Tarbert, Kintyre

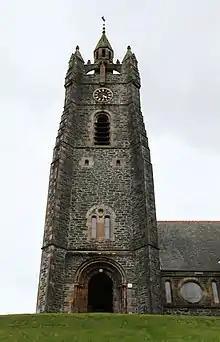
Tower of Tarbert parish church

According to the United Kingdom Census 2001, the census locality (village and sub-area) of Tarbert had a population of 1,338.